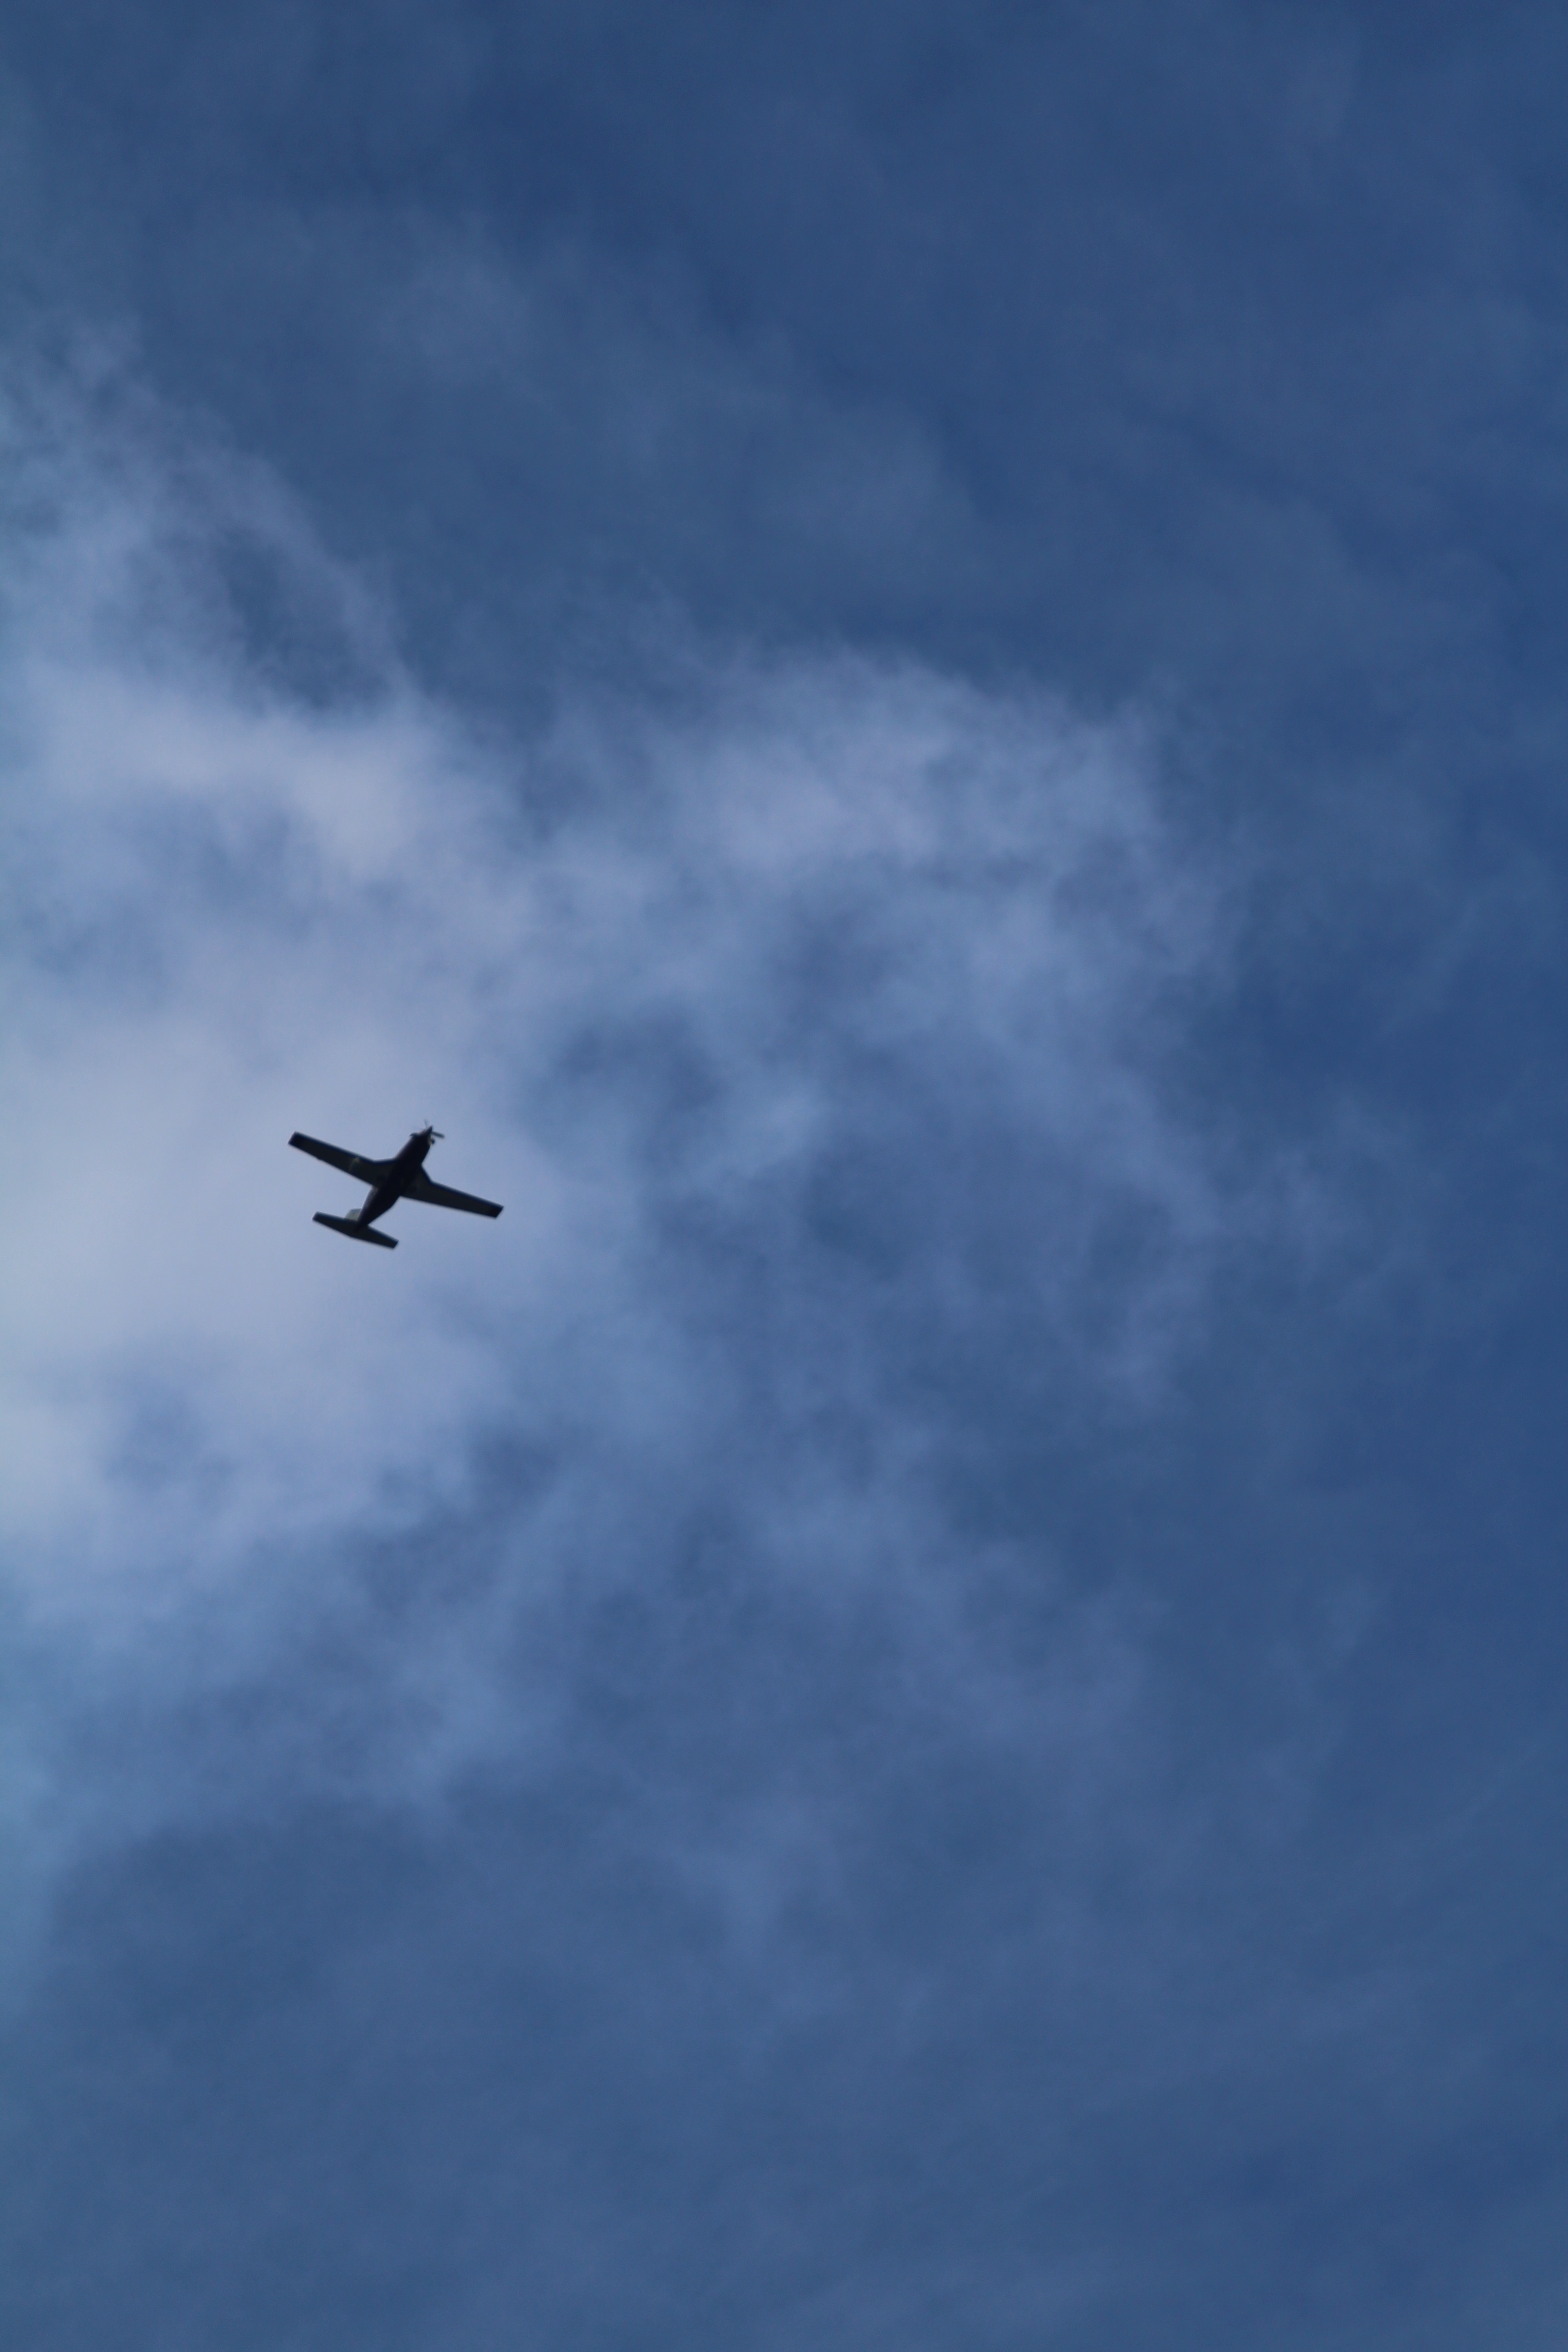
wing, cloud, sky, airplane, aircraft, vehicle, aviation, flight, blue, meteorological phenomenon, atmosphere of earth